2007 UEFA Champions League final

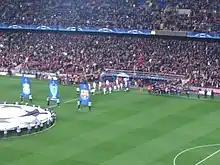
The Liverpool and Barcelona players entering the pitch before their first leg tie at the Camp Nou

Liverpool were drawn against defending champions Barcelona in the first knockout round. Before the first leg in Barcelona, there had been a training ground fracas between Craig Bellamy and John Arne Riise. Coincidentally, it was Bellamy and Riise who secured a 2–1 victory for Liverpool, completing a comeback after Deco had given Barcelona the lead. The second leg at Anfield was won 1–0 by Barcelona, however Liverpool progressed to the quarter-finals on the away goals rule, having scored more goals away from home than their opponents.